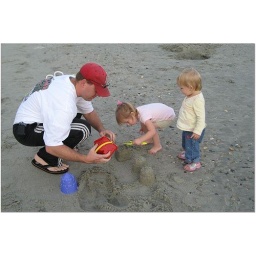
Daddy and girls in the sand